Rossnowlagh

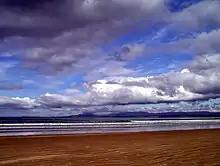
View from Rossnowlagh strand

There had been 500 years of Franciscan history in Donegal when the link was broken in the mid-19th century. However, the Franciscan order re-established itself in County Donegal when new friary buildings were built in Rossnowlagh in the early 1950s. The land for the Friary was donated by Charles Williamson to his brother and Franciscan, Brother Paschal Williamson.